Cheriyoor

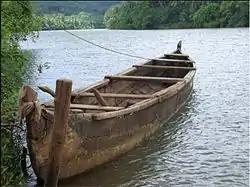
A small boat (thoni) in Cheriyoor River

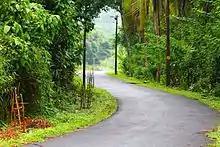
The road that passes through Cheriyoor

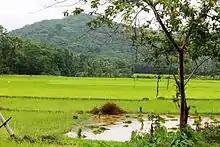
Paddy fields in Cheriyoor

Cheriyoor is a village situated on the banks of the Kuppam River in Taliparamba, Kerala, India.